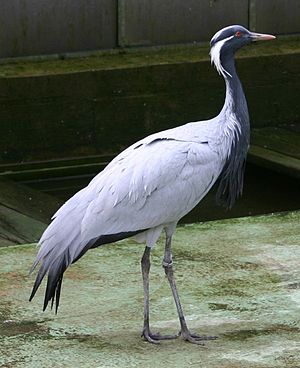
Anthropoides
Jomfrutrane (Grus virgo).
Anthropoides var tidligere en lille traneslægt, med to arter. De to arter er nu i Traneslægten.